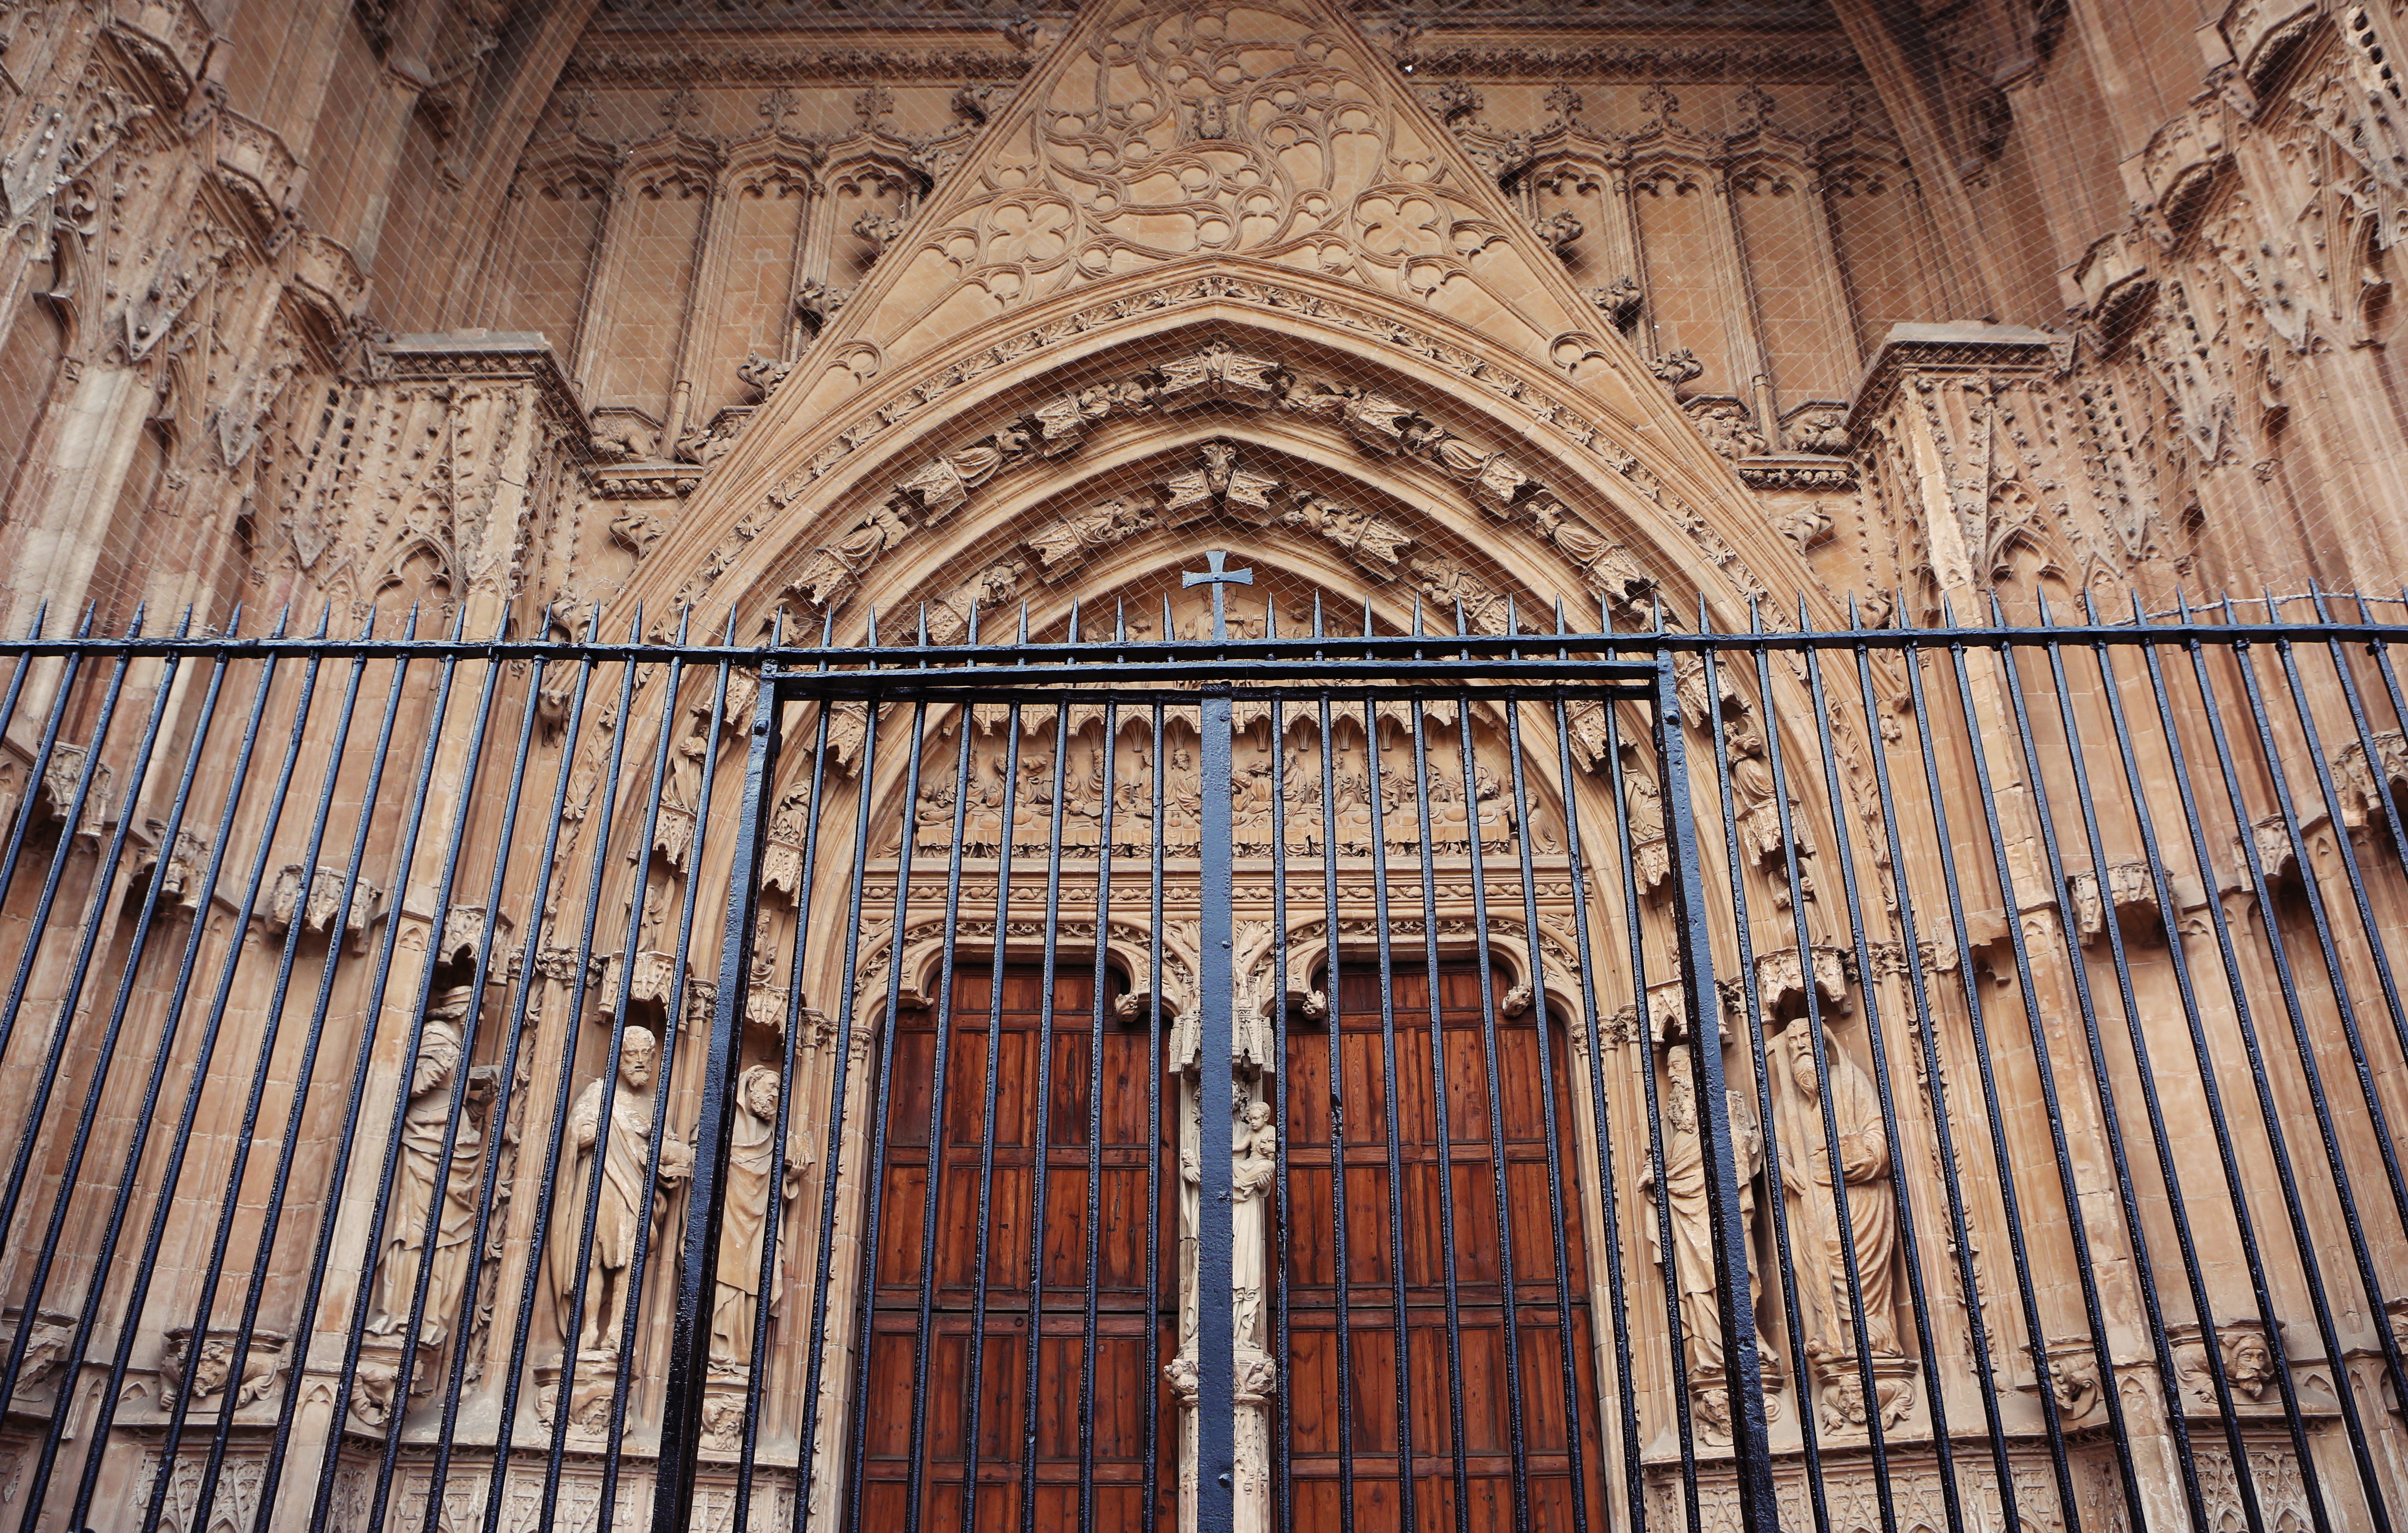
fence, architecture, wood, building, old, railing, entrance, religion, landmark, facade, sightseeing, church, cathedral, historic, cross, gate, gothic, place of worship, catholic, arches, symmetry, doors, culture, famous, historical, gothic architecture